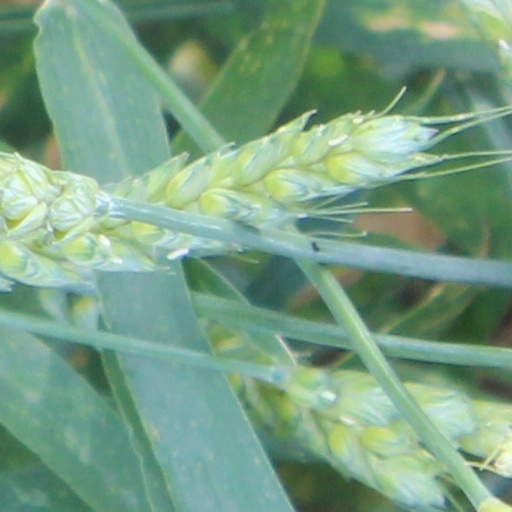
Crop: wheat